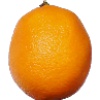
Label: images